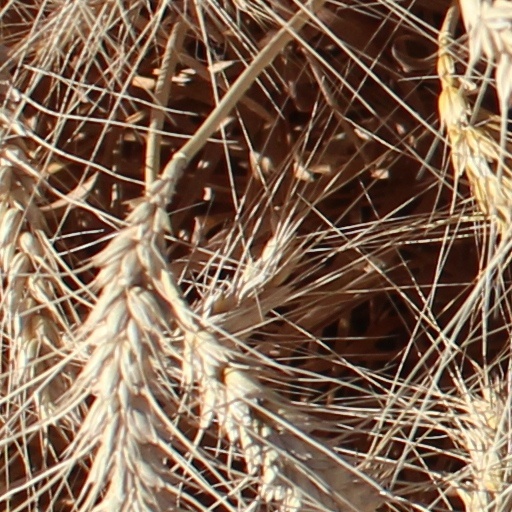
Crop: wheat